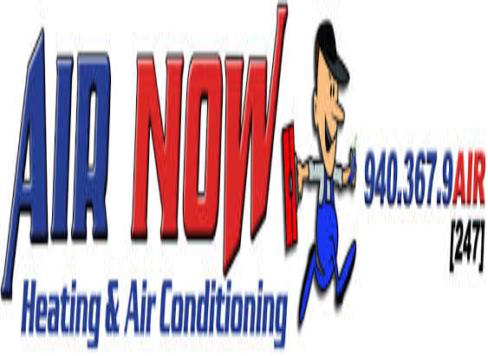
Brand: AirNow
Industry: Others